Nina van Pallandt

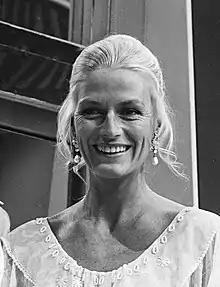
Nina van Pallandt in 1979

Nina, Baroness van Pallandt (born Nina Magdelena Møller; 15 July 1932) is a Danish retired singer and actress.